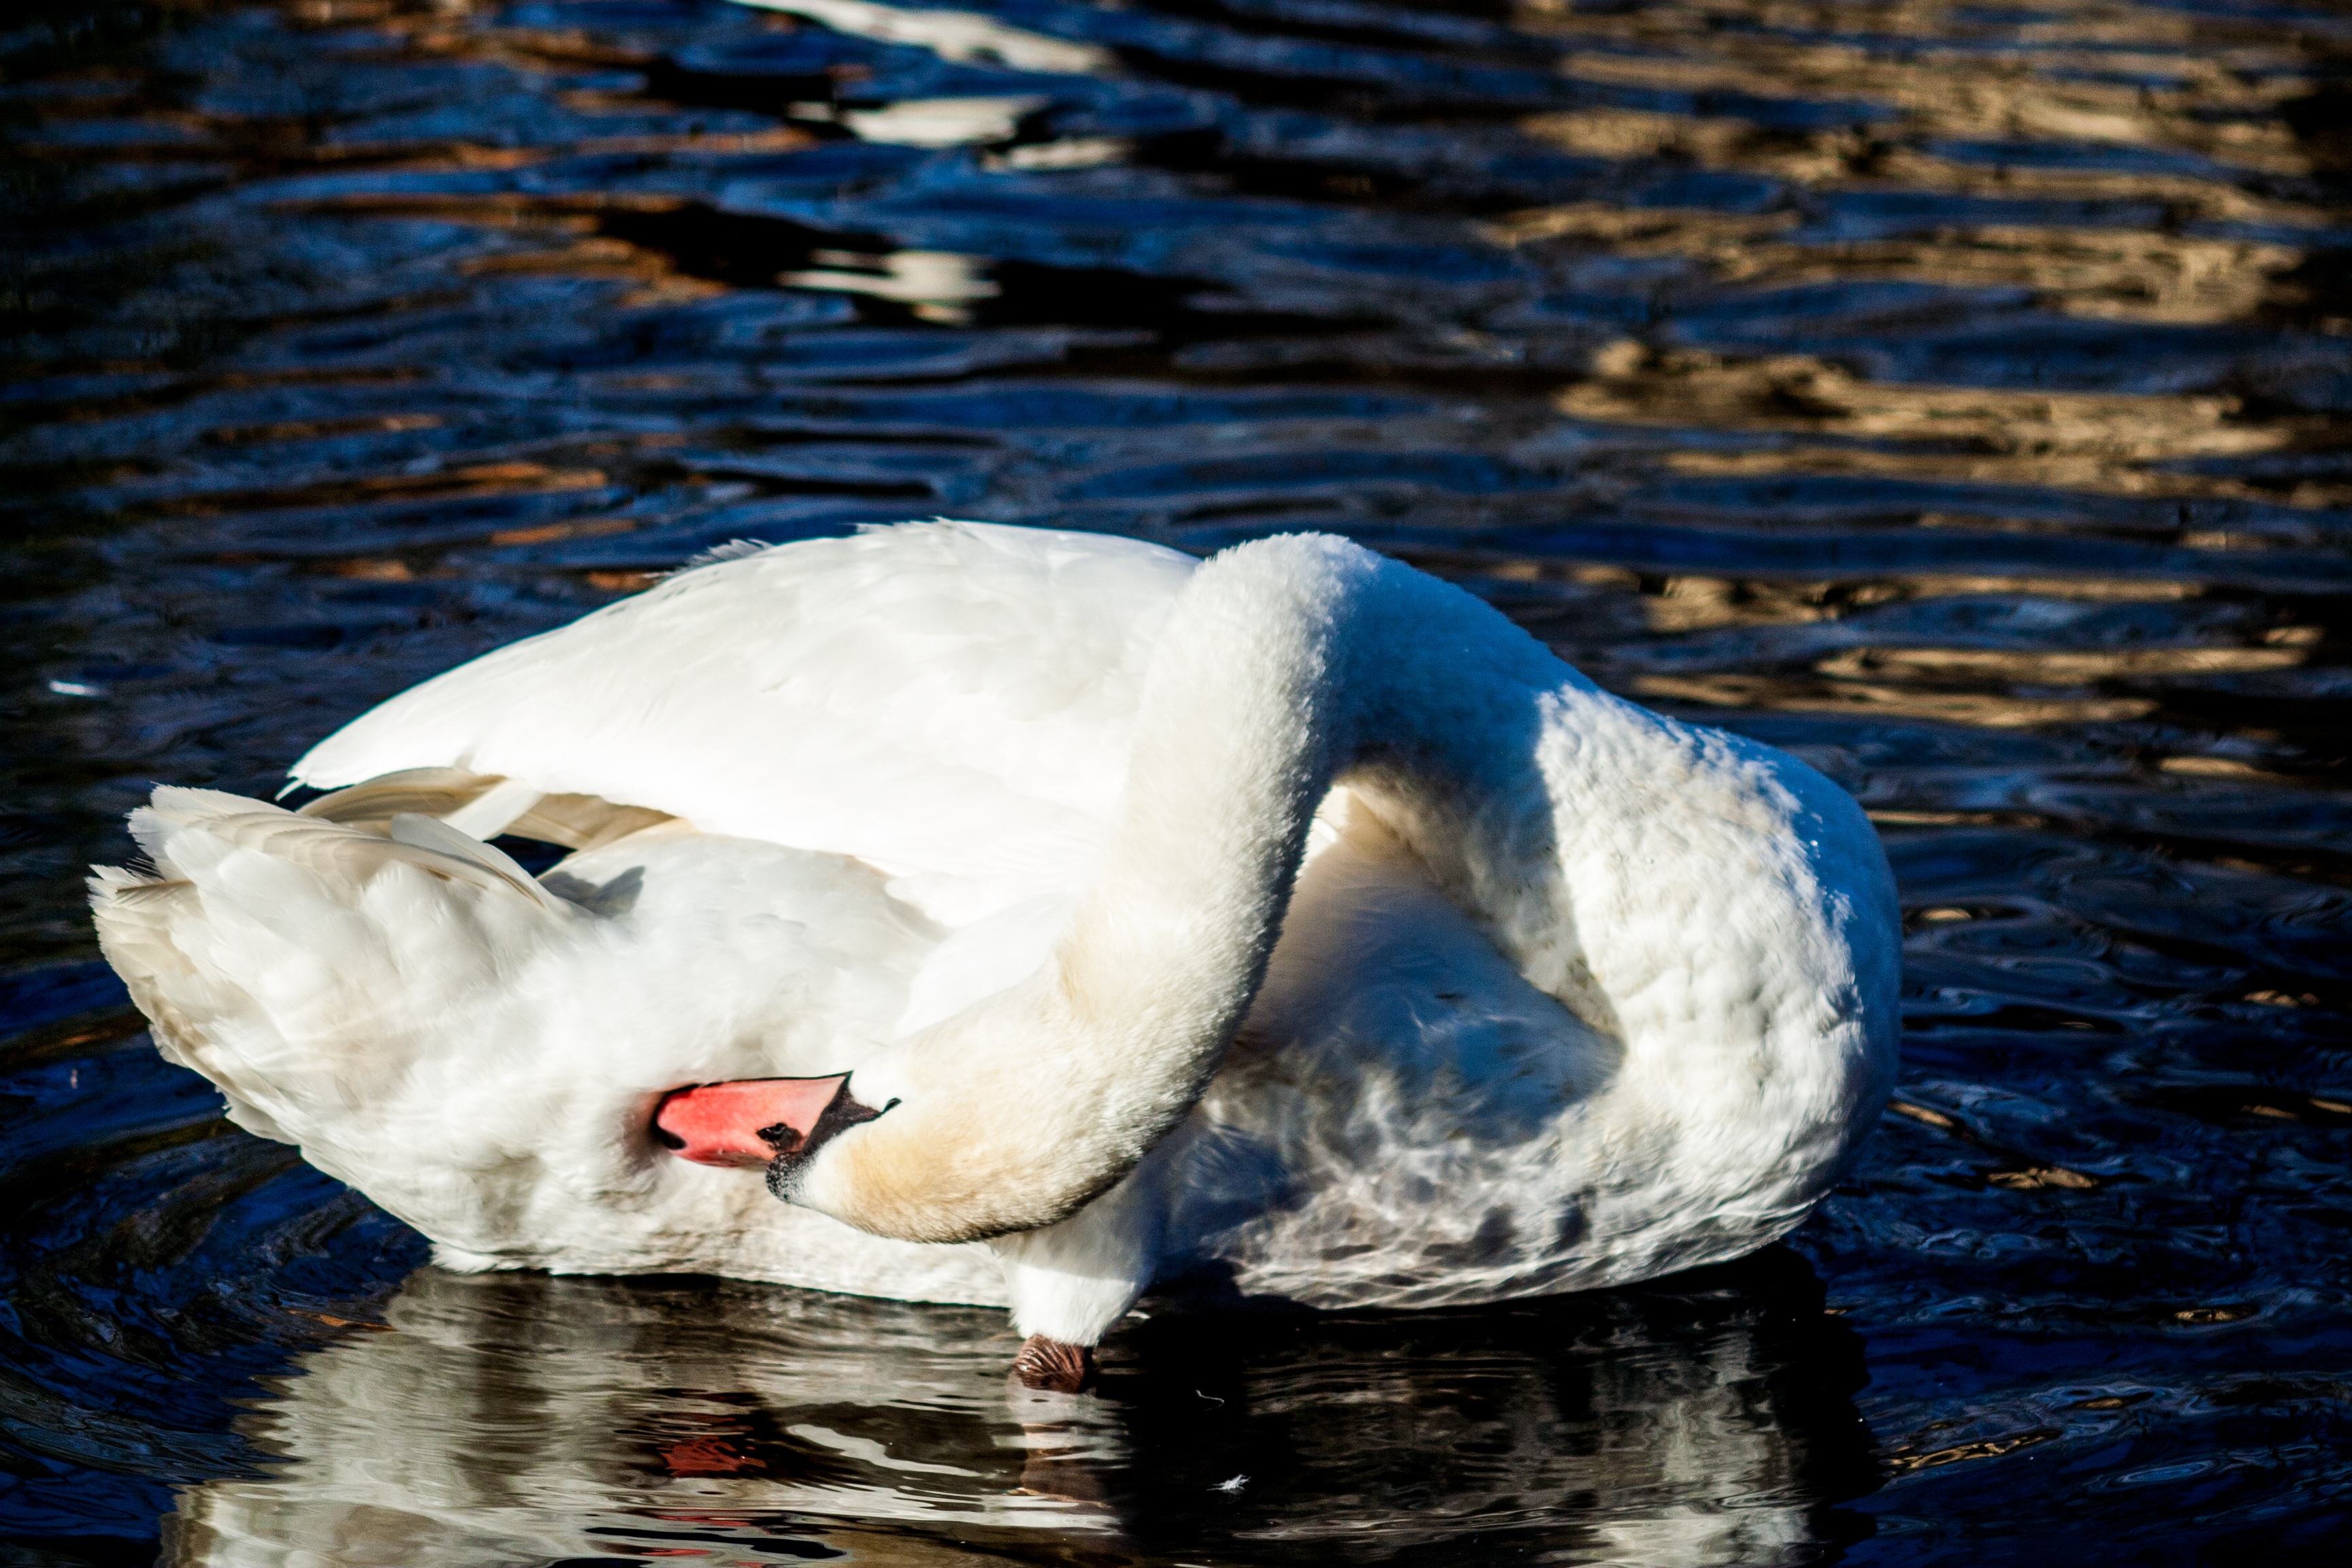
water, nature, bird, wing, light, sunshine, sun, white, lake, animal, summer, pond, wild, swim, love, reflection, beak, romantic, blue, plumage, swan, happy, duck, vertebrate, joy, beautiful, elegant, bill, waterfowl, luck, water bird, graceful, ducks geese and swans